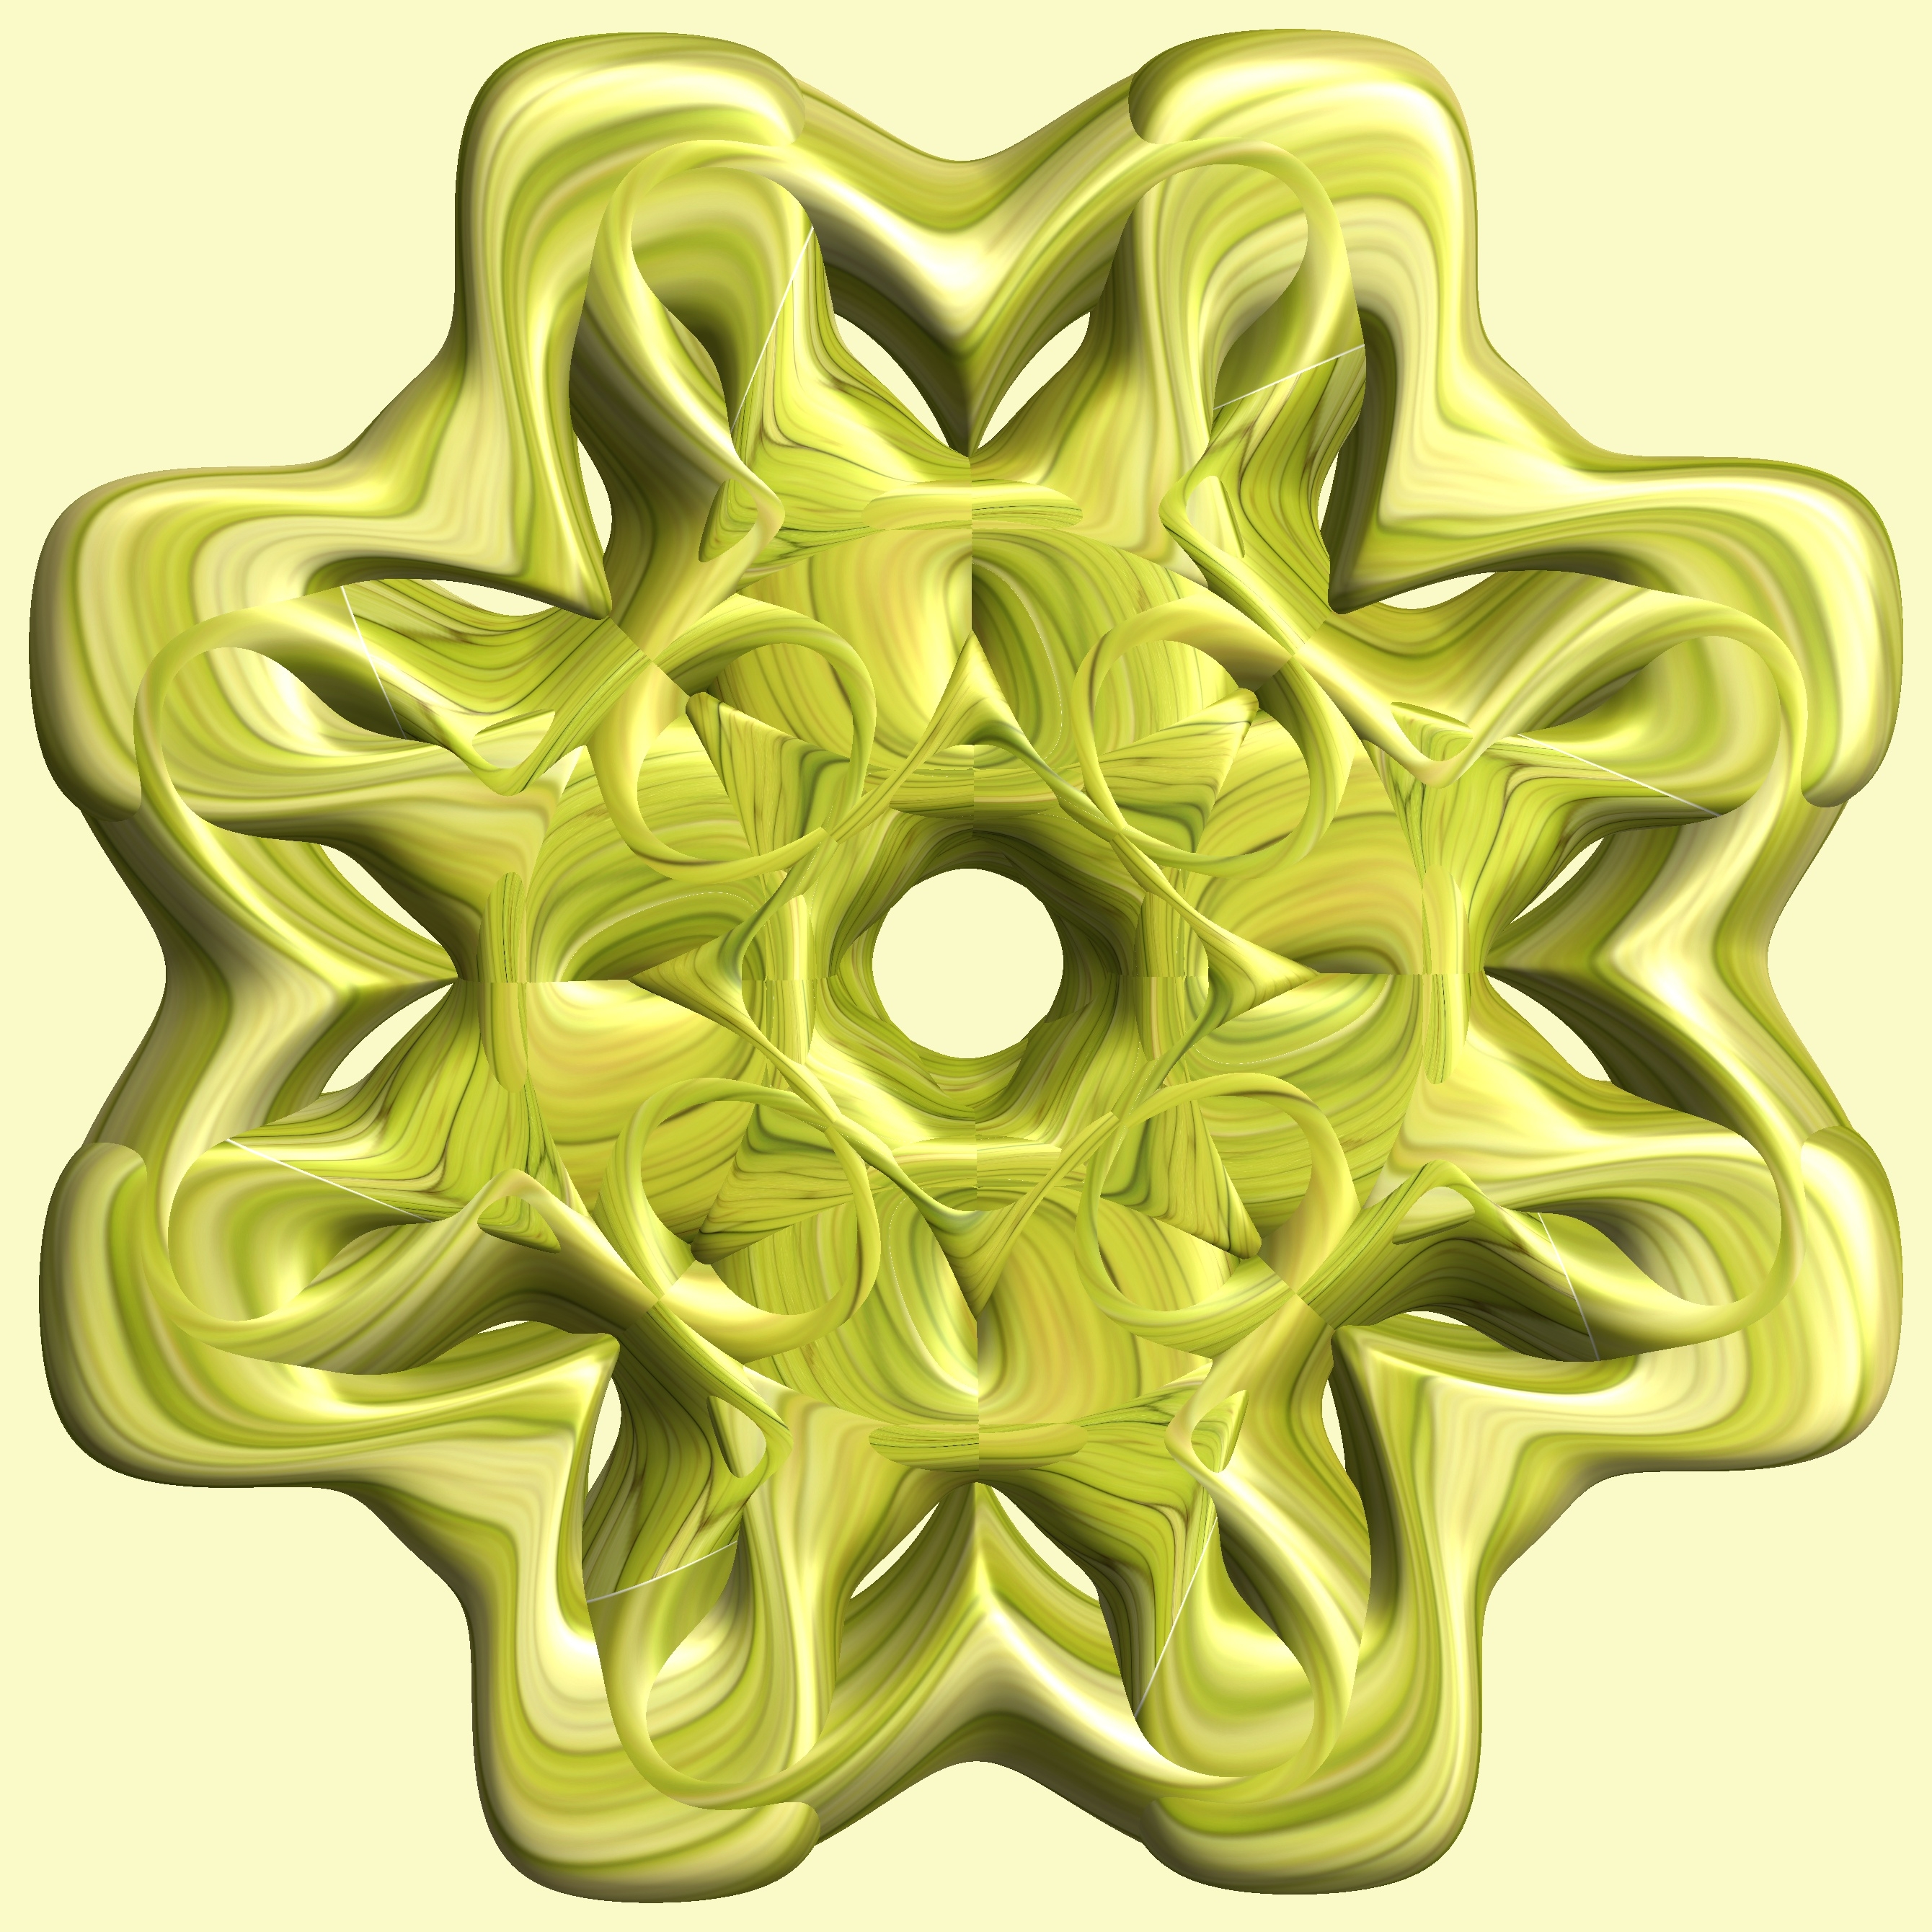
structure, texture, pattern, green, symbol, circle, font, figure, illustration, design, symmetry, 3d, graphic, torus, mathematica, cg, parametricplot3d, code, program, algorithm, abstruct, mapping